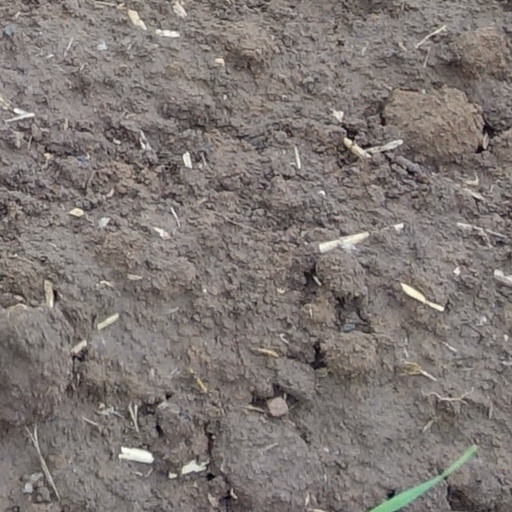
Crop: wheat